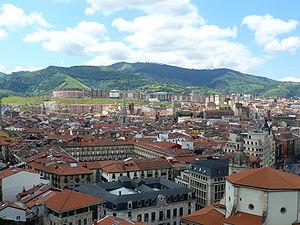
Zazpi Kaleak en basque et officiellement est le quartier le plus ancien et le noyau originaire de la ville de Bilbao en Biscaye, Espagne. Il fait partie du 5ᵉ district d'Ibaiondo. La Cathédrale de Bilbao et les églises de San Antón, San Nicolás et Santos Juanes se situent dans ce quartier.